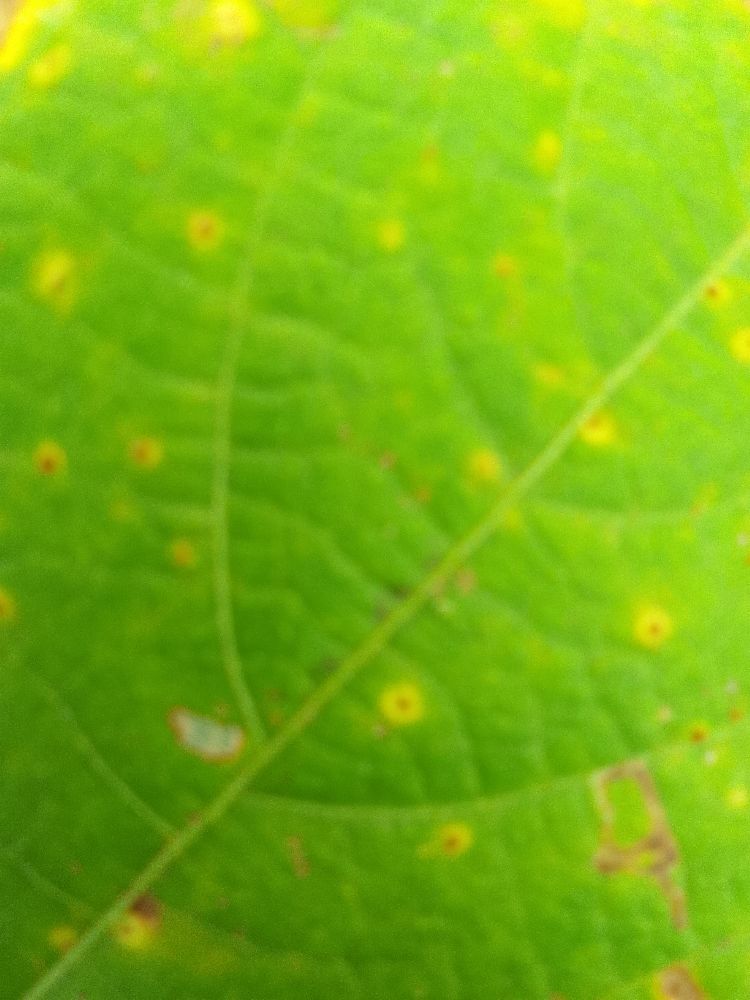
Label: rust